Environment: real
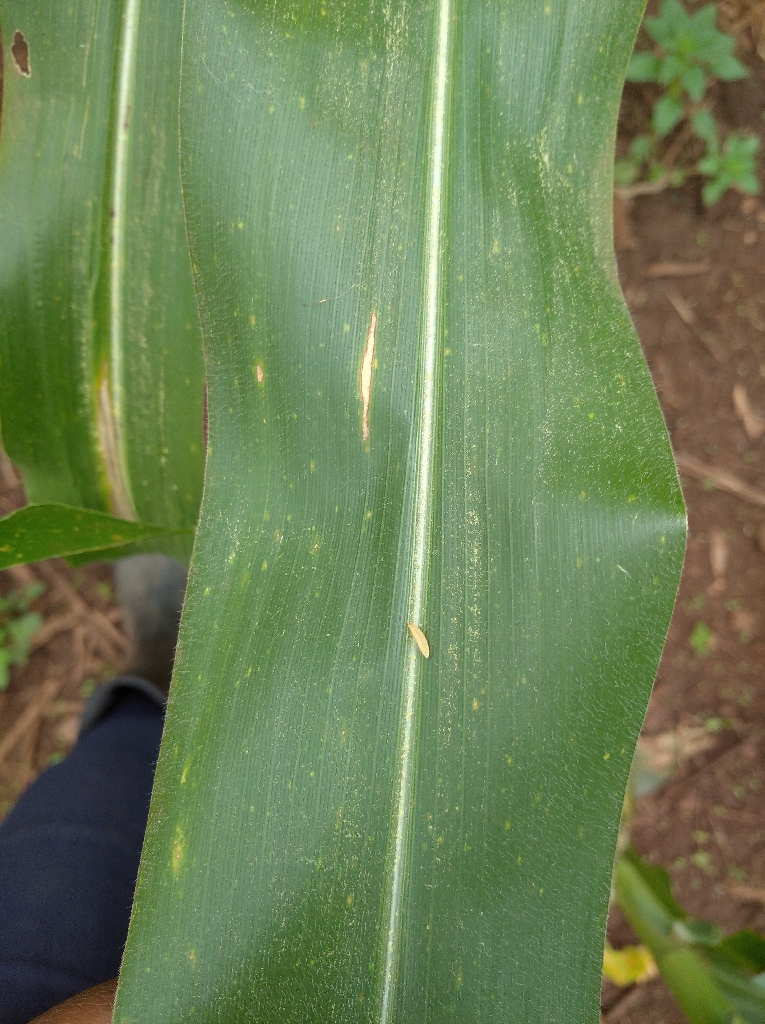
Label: northern_corn_leaf_blight